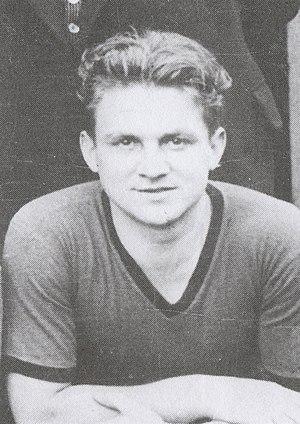
Photographie de Walter Kaiser, date inconnue (années 1930)
L’encadrement technique du Stade rennais football club regroupe l'ensemble des techniciens chargés d'encadrer et de diriger sportivement l'équipe de football du Stade rennais et ses joueurs. Durant les trente premières années de l'histoire du club, au début du XXᵉ siècle, la présence d'un entraîneur n'est pas régulière. Importée de Grande-Bretagne, cette pratique demeure un luxe pour les clubs français, et le capitaine joue alors un rôle prépondérant par rapport à ses coéquipiers. À l'image de son premier entraîneur, le Gallois Arthur Griffith, qui exerce entre 1907 et 1909, le Stade rennais emploie d'abord des techniciens étrangers, afin que ceux-ci apportent leur expérience à l'effectif rennais. À partir des années 1930, le Stade rennais passant sous statut professionnel, la fonction devient récurrente. Au cours des années, les différents entraîneurs qui se succèdent à la tête du Stade rennais s'entourent d'autres techniciens pour les seconder. Il s'agit d'abord de joueurs de leur effectif, puis de plusieurs adjoints dédiés à partir de la fin des années 1980, parfois spécialisés dans l'entraînement des gardiens de but ou dans la préparation athlétique des joueurs.
Le championnat de France de football 1932-1933, nommé Division Nationale, est la première édition du championnat de France de football professionnel. L'Olympique lillois remporte cette première édition du championnat.
Walter Kaiser, né le 2 novembre 1907 et mort le 25 février 1982, était un footballeur allemand naturalisé français qui évoluait au poste d'attaquant.